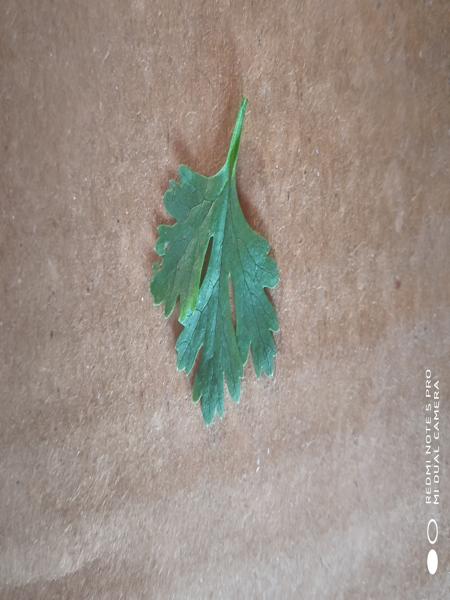
Plant: Coriender